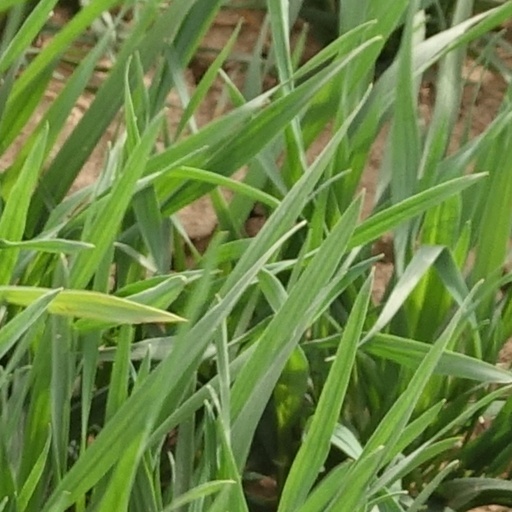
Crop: wheat